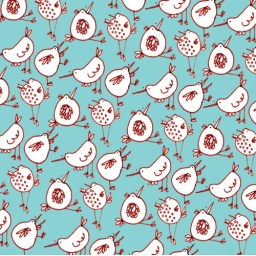
this pattern started out from a page of bird doodles in my sketch book